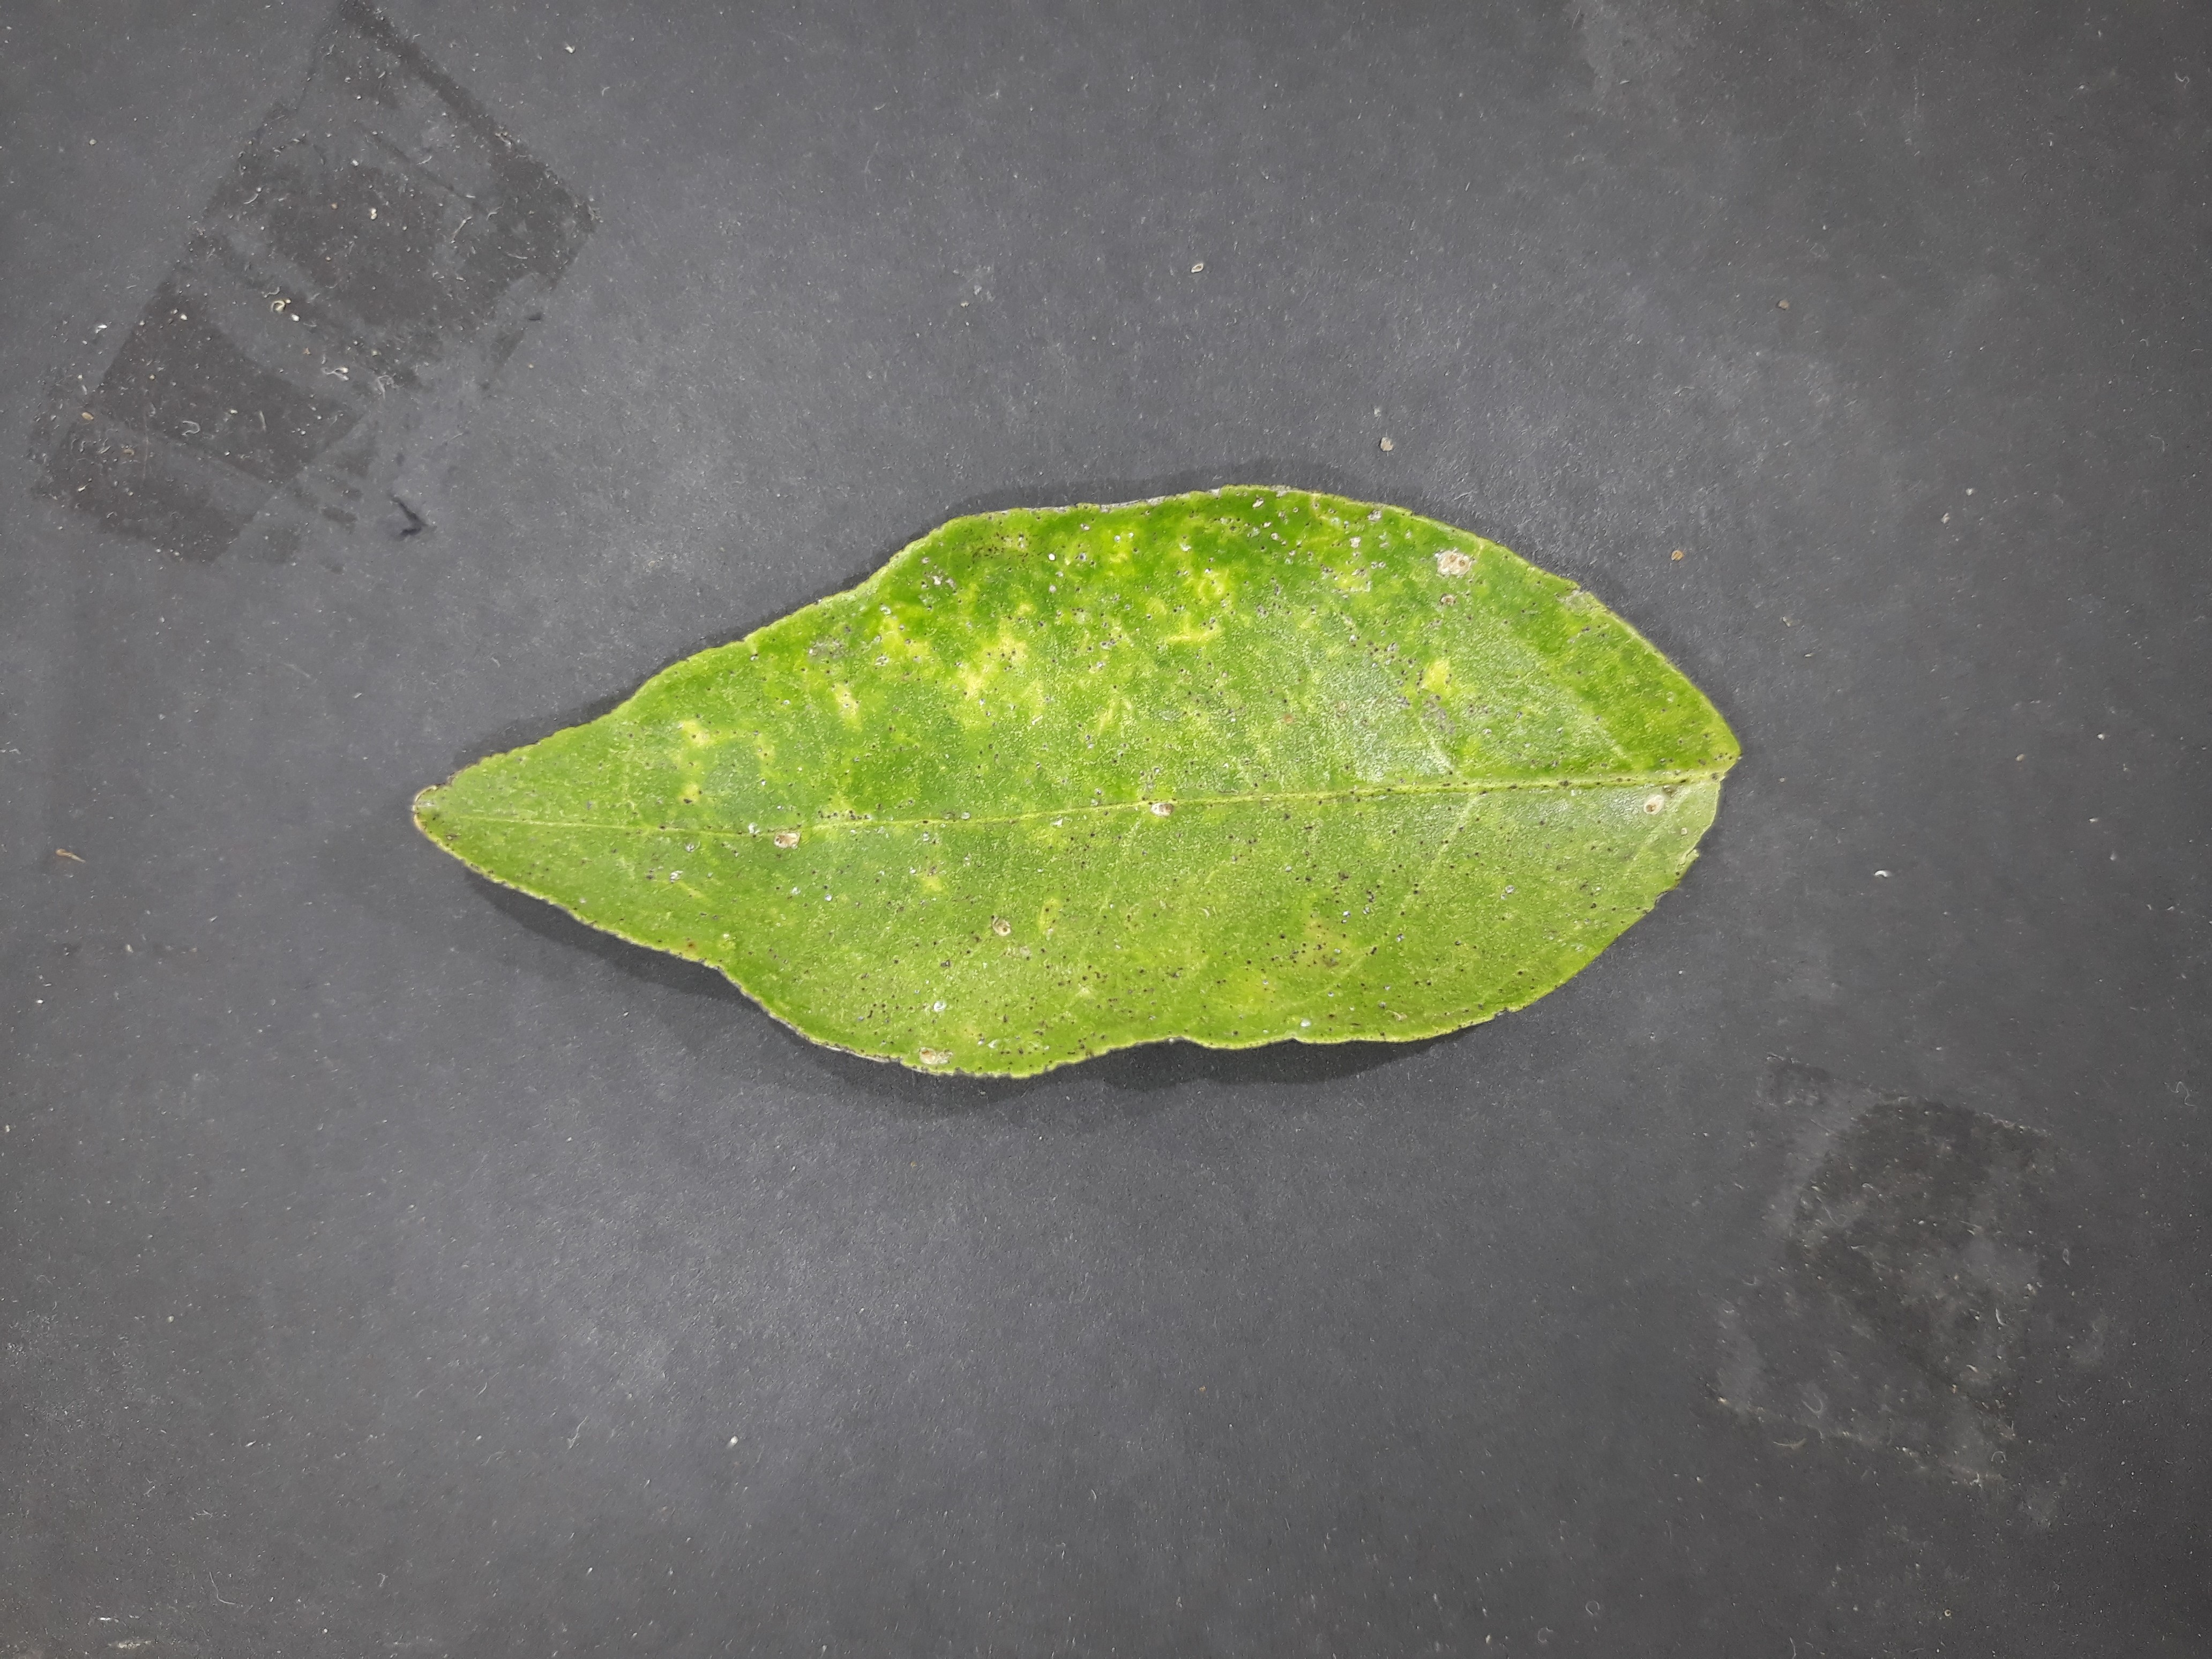
Label: Red_scale_sequelae